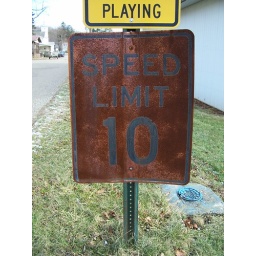
A rusty Speed Limit 10 sign in Salesville, Ohio.